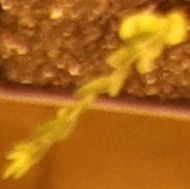
Label: Flax